Largest fungal fruit bodies

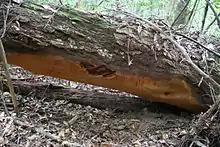
The fruit body of the Chinese fungus "Phellinus ellipsoideus", discovered in 2008, is the largest recorded fungal fruit body in the world.

The largest mushrooms and conks are the largest known individual fruit bodies. These are known as "sporocarps", or, more specifically, "basidiocarps" and "ascocarps" for the Basidiomycota and Ascomycota respectively. These fruit bodies have a wide variety of morphologies, ranging from the typical mushroom shape, to brackets (conks), puffballs, cup fungi, stinkhorns, crusts and corals. Many species of fungi, including yeasts, moulds and the fungal component of lichens, do not form fruit bodies in this sense, but can form visible presences such as cankers. Individual fruit bodies need not be individual biological organisms, and extremely large single organisms can be made up of a great many fruit bodies connected by networks of mycelia (including the "humongous fungus", a single specimen of "Armillaria solidipes") can cover a very large area.